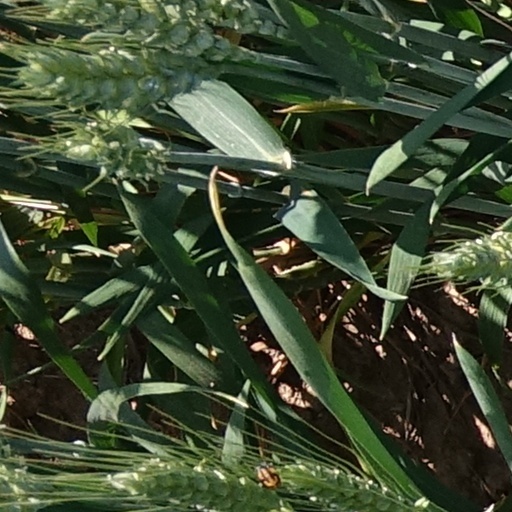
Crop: wheat